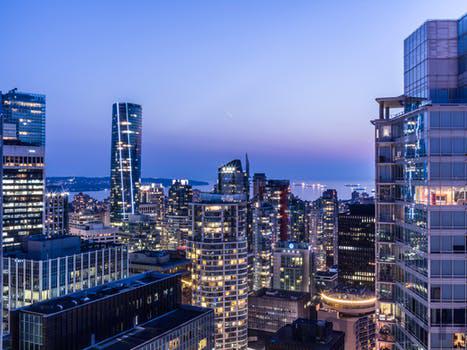
Label: Watermark